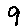
Label: 9